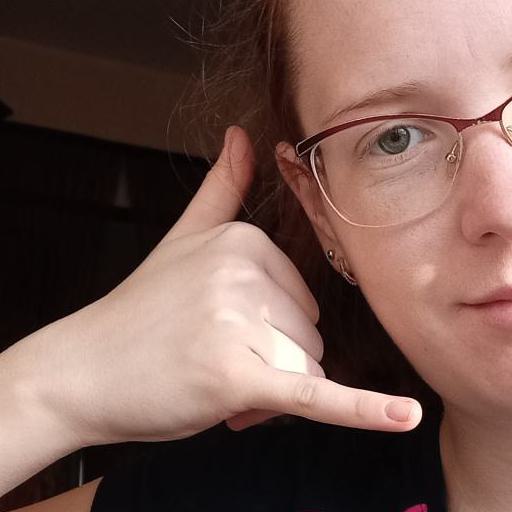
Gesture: call